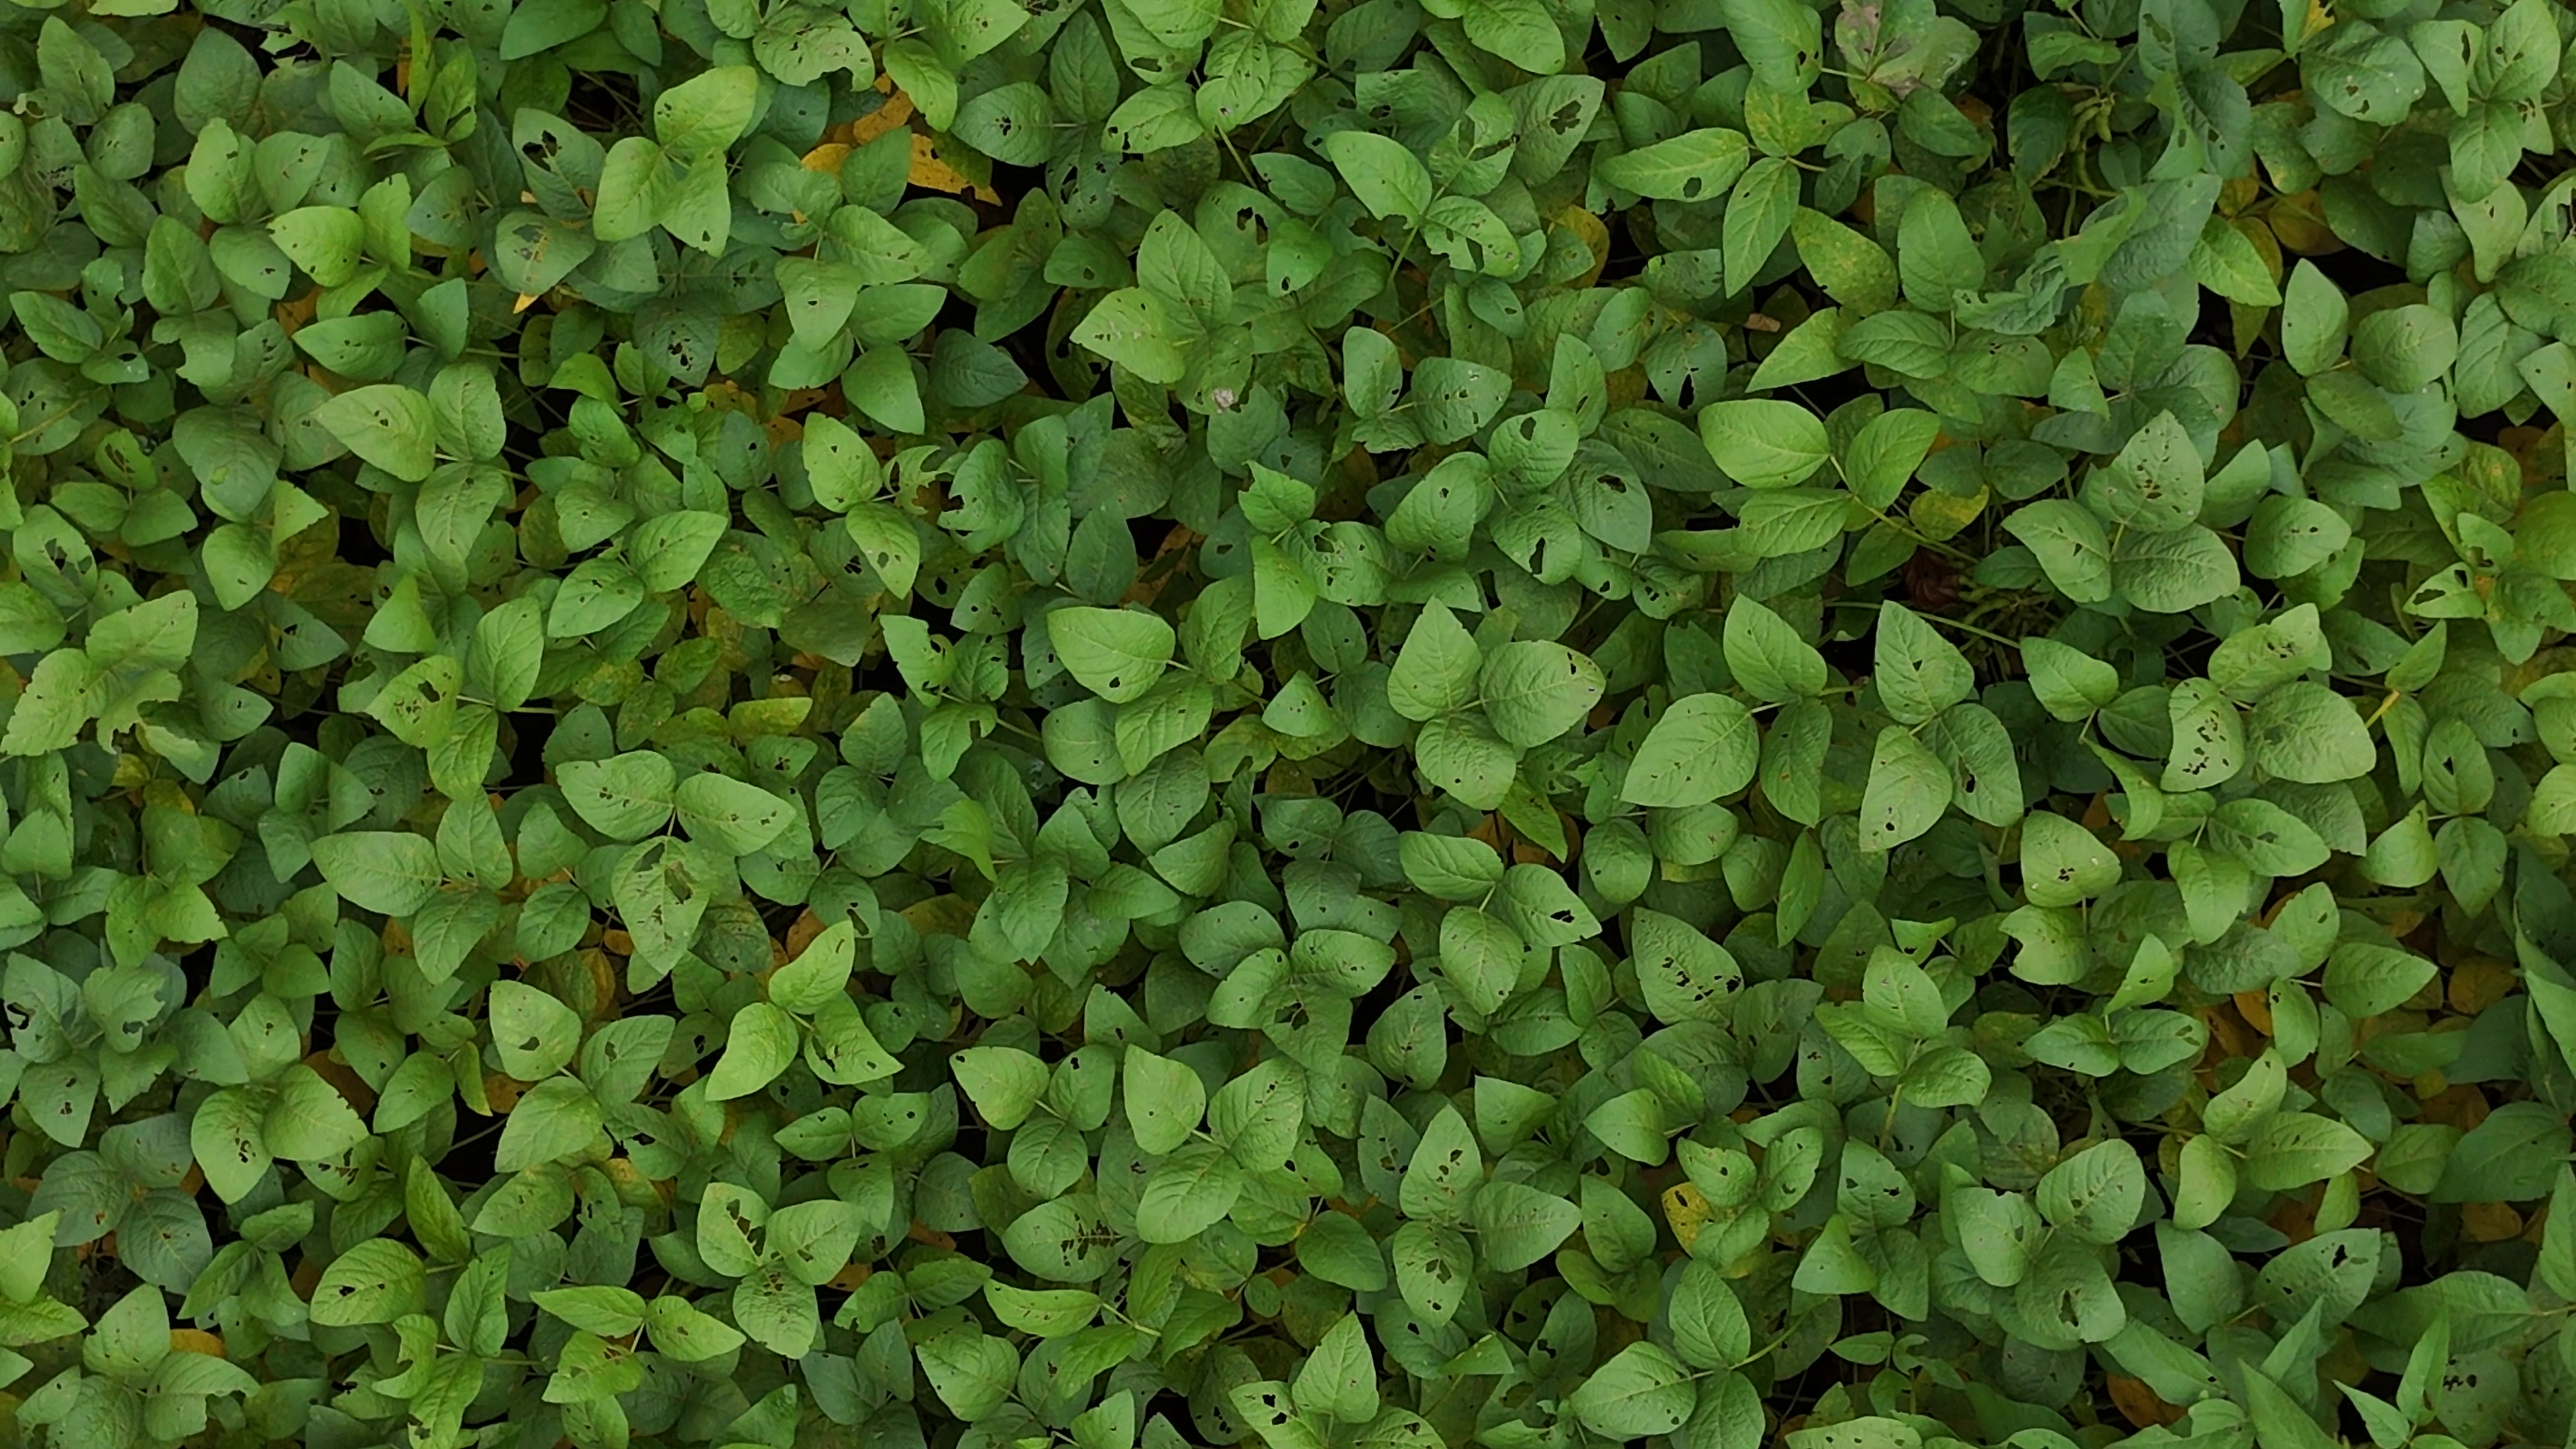
Label: Mosaic